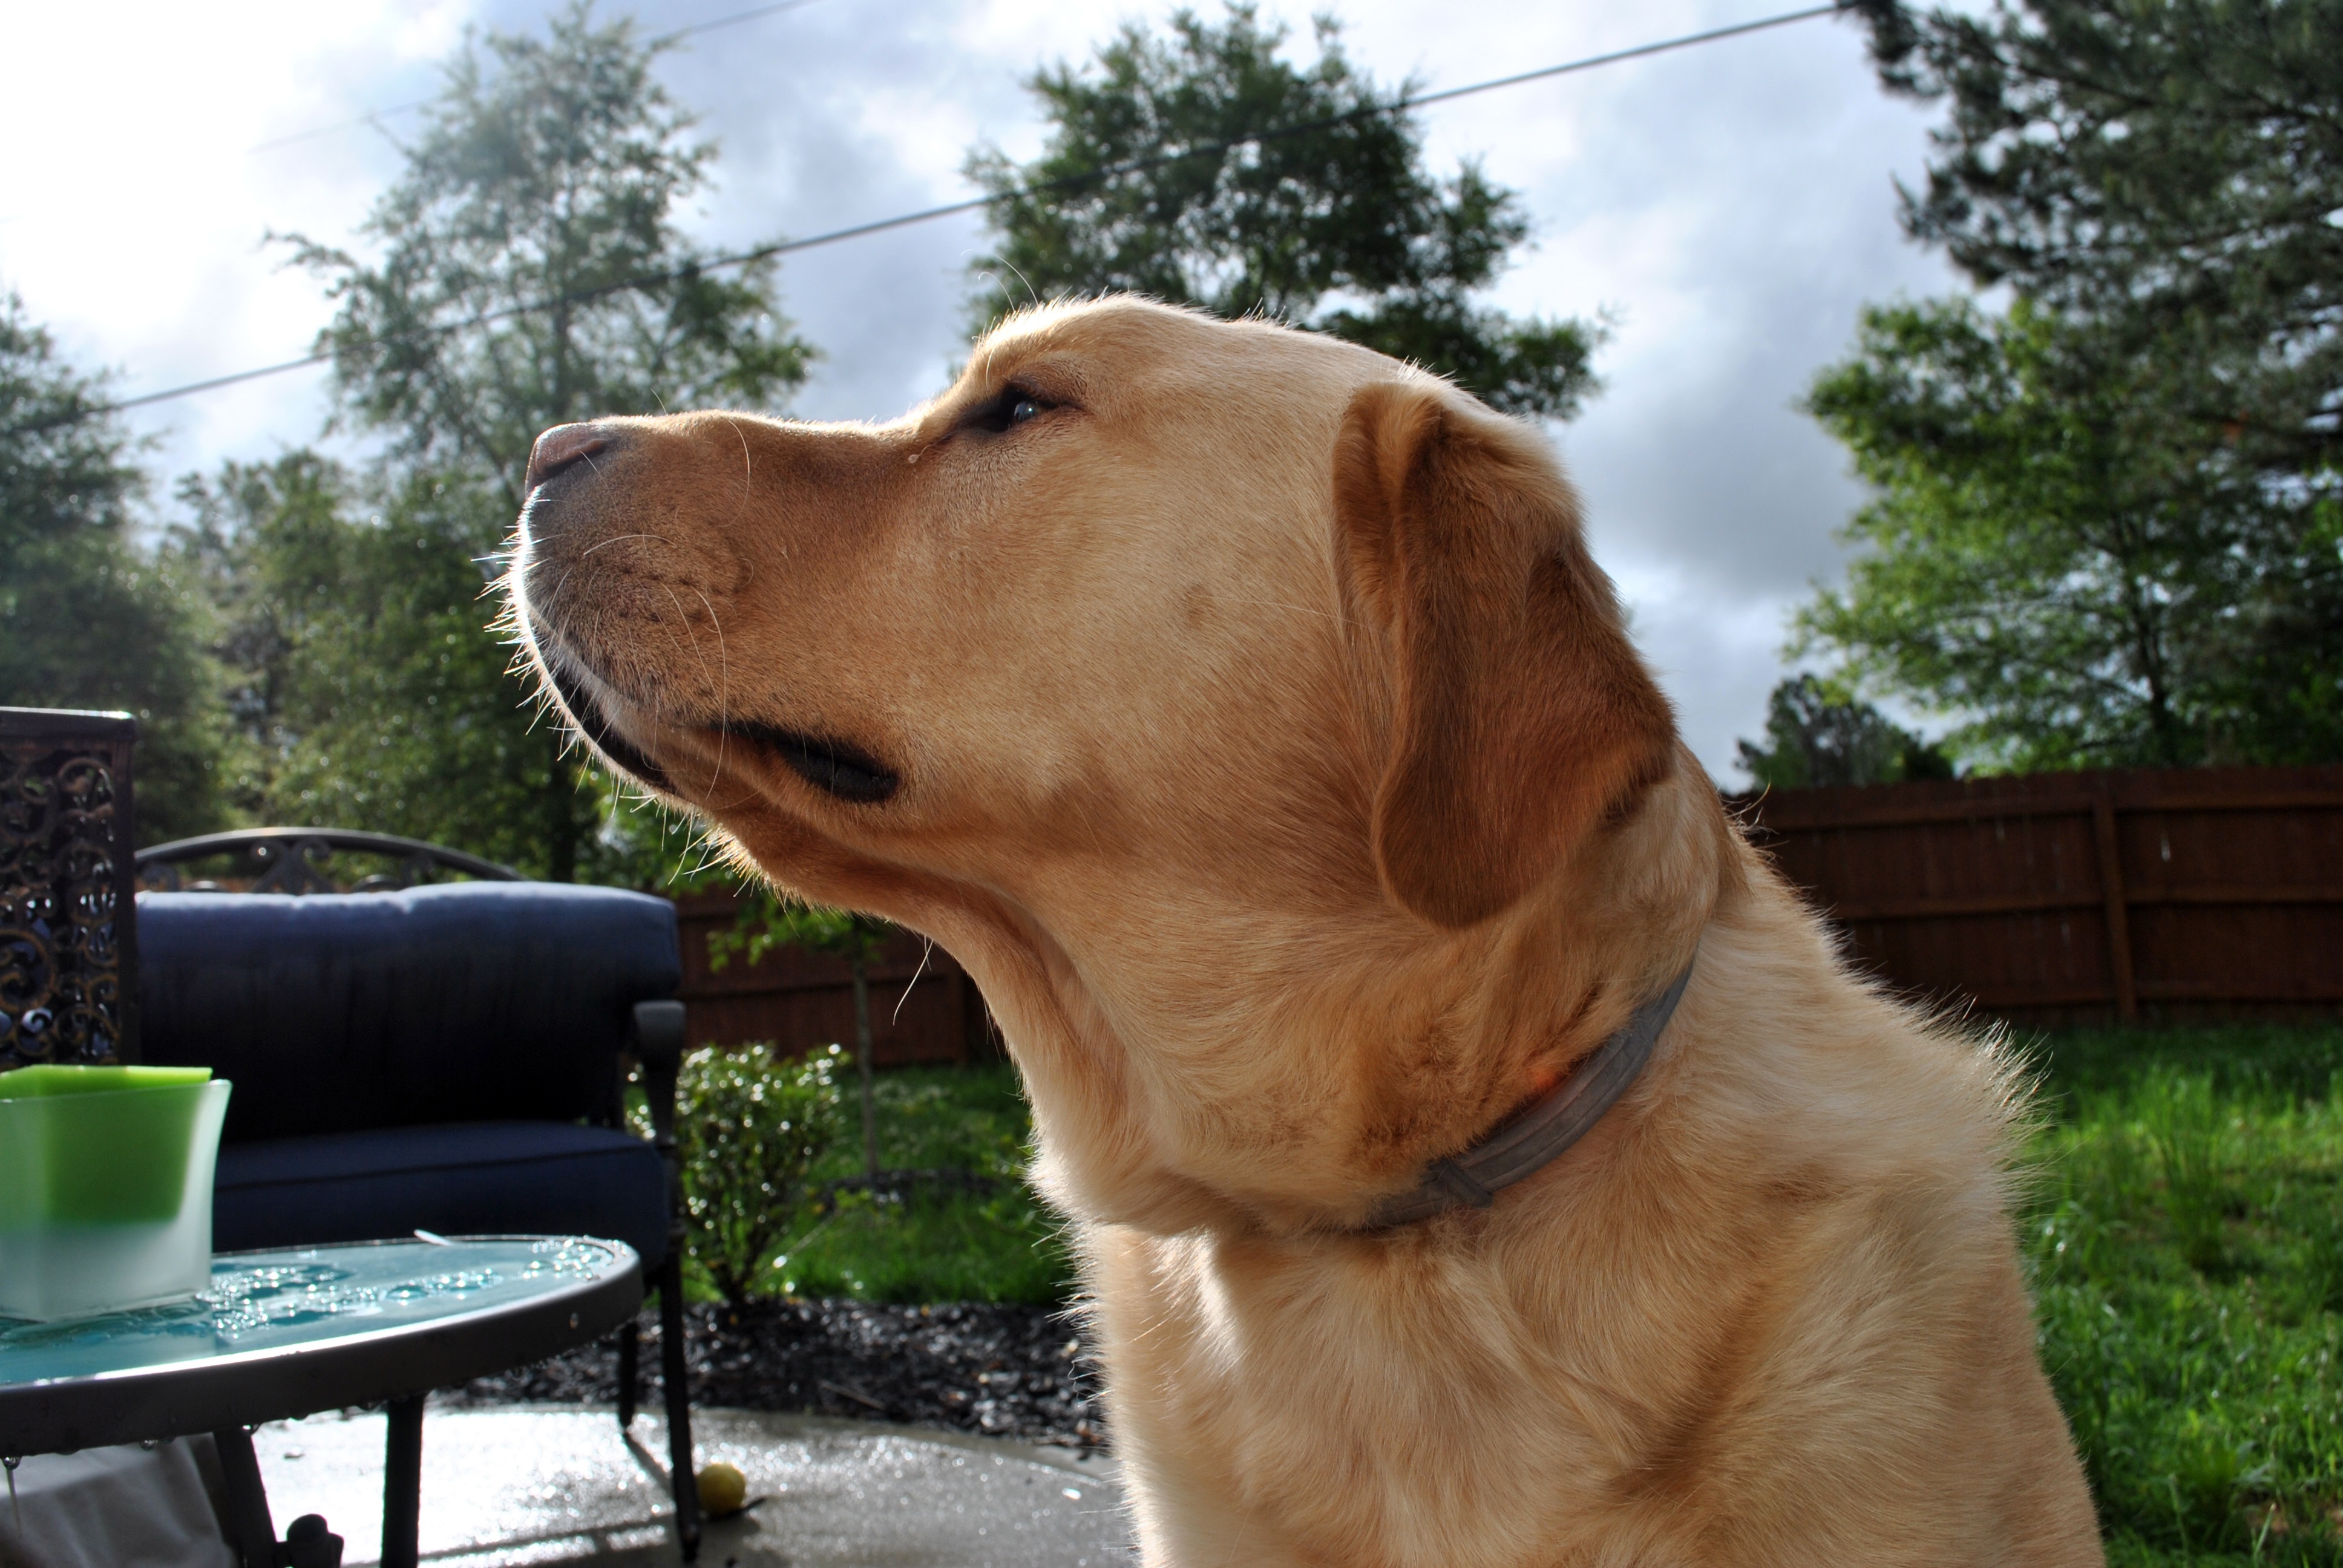
dog, mammal, golden retriever, vertebrate, labrador retriever, dog breed, retriever, dog like mammal, nova scotia duck tolling retriever, broholmer